Slebech

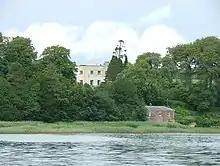
Slebech Hall and Eastern Cleddau

After the death of Edward, the estate passed to Mary Dorothea and her sister, Louisa Catherine, the Countess of Lichfield, as co-heiress. In 1821 Mary Dorothea met Charles Frederick Baron de Rutzen of Germany in Rome. A Polish nobleman and descendant of Field Marshal Potemkin, they married in 1822 and became Lords of the Manors of Slebech. Their eldest son, Baron Frederick Leopold Sapieha Manteuffel (High Sheriff of Pembrokeshire for 1871), died and the estate passed to his younger brother, Baron Rudolph William Henry Ehrard (High Sheriff for 1895), who was succeeded by his nephew, Alan Frederick James. Their third son, Albert Richard Francis Maximilien married Horatia Augusta Stepney Gulston, of Carmarthenshire and their eldest son, Alan Frederick James married Eleanor Etna Audley Thursby Pelham, in 1908. Lieutenant-Colonel Augustus Henry Archibald Anson VC MP, (5 March 1835 – 17 November 1877), recipient of the Victoria Cross during the Crimean War, was born at Slebech Hall. John Frederick Foley de Rutzen married Sheila Victoria Katrin Philipps, of Picton Castle, and their only child, Victoria Anne Elizabeth Gwynne de Rutzen, married Sir Francis Dashwood of West Wycombe Park.